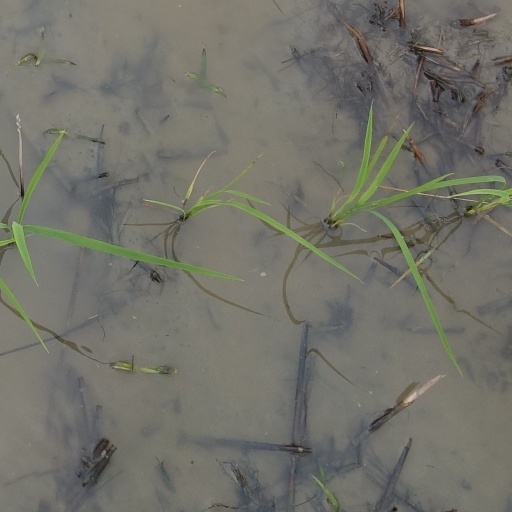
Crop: rice